University of Tennessee Health Science Center

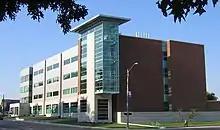
A Cancer Research Building owned by UTHSC

Graduate medical education programs are located in Chattanooga, Knoxville, and Nashville; family medicine centers in Jackson, Knoxville, and Memphis; dentistry clinics in Bristol, Jackson, and Union City, as well as public and continuing education programs across the state. The Health Science Center is part of the statewide, multi-campus University of Tennessee system.